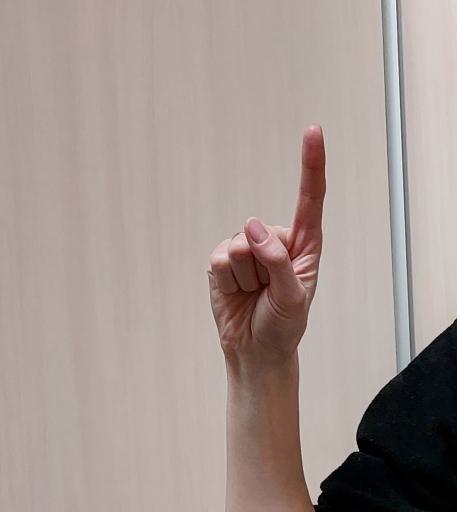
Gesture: one